Exhibitionism

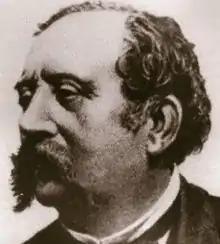
Charles Lasègue was the first to use the term "exhibitionist", in 1877.

The term "exhibitionist" was first used in 1877 by French physician and psychiatrist Charles Lasègue. Various earlier medical-forensic texts discuss genital self-exhibition, however.